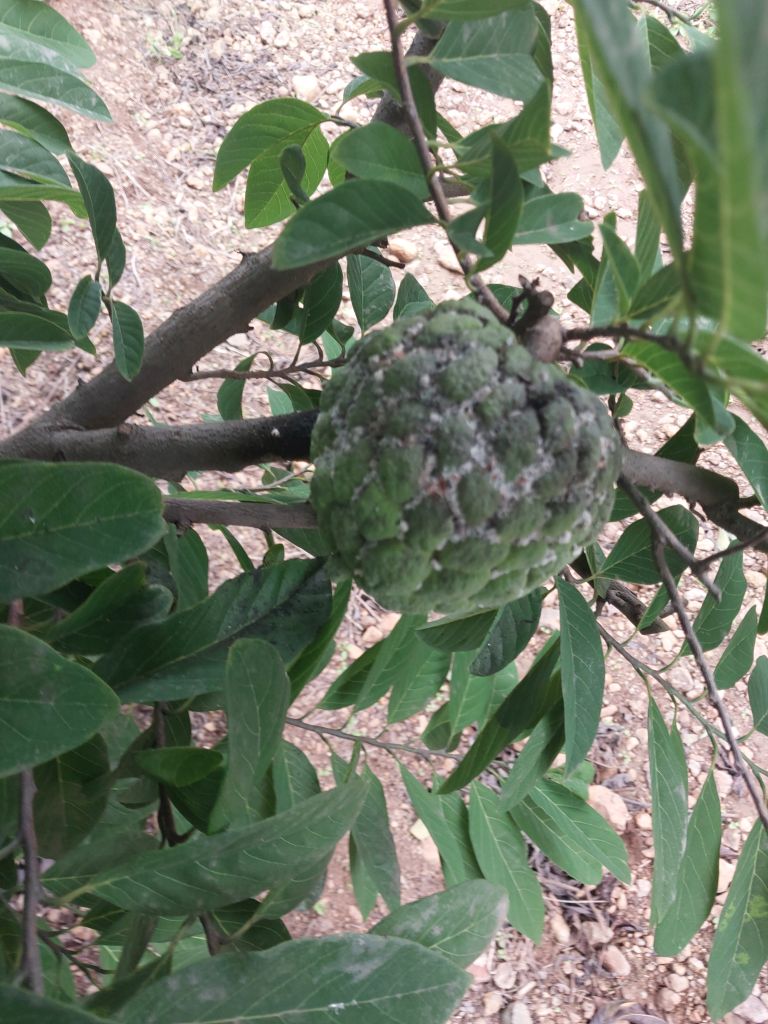
Disease label: Mealy Bug